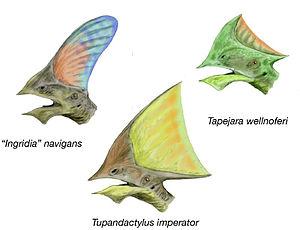
Les ptérosaures sont un ordre éteint de reptiles volants qui ont existé pendant presque toute la durée du Mésozoique : du Trias supérieur, il y a 230 millions d’années, jusqu'à la fin du Crétacé, il y a 66 Ma.